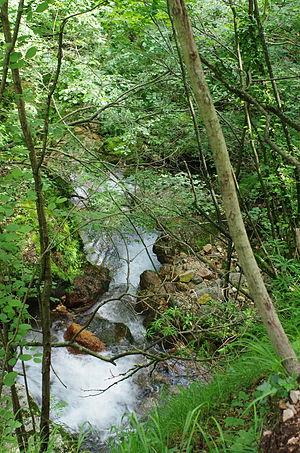
Selva di Progno est une commune italienne de la province de Vérone dans la région Vénétie en Italie.